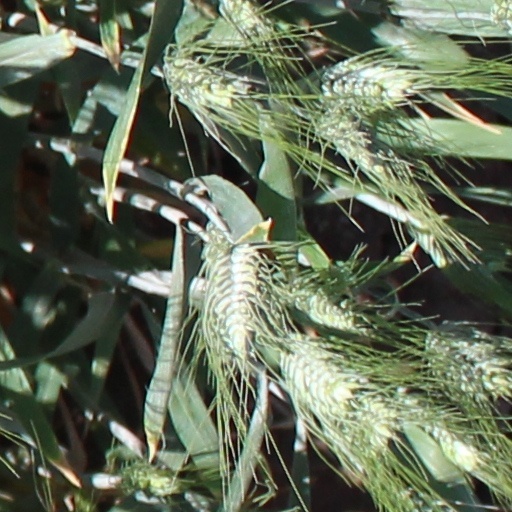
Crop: wheat